2010 Los Angeles Dodgers season

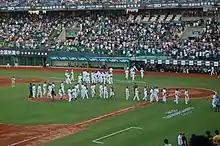
The Dodgers in Taiwan

The Dodgers, led by manager Joe Torre, took a squad of players to Taiwan for a series of three exhibition games against an all-star team from the Chinese Professional Baseball League during the spring. The squad included Manny Ramirez and Taiwanese players Hong-Chih Kuo and Chin-lung Hu. Hitting coach Don Mattingly managed the Dodgers split-squad team in Cactus League games while Torre was overseas.